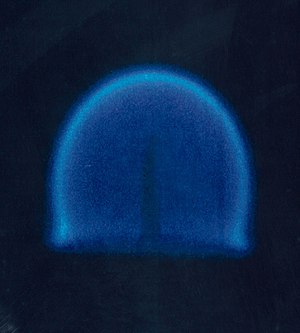
Flamme / Flammer i vægtløs tilstand
I vægtløs tilstand bliver flammen kugleformet
En flamme er et lysende synligt resultat af en exoterm kemisk reaktion, eksempelvis forbrænding af en gas, hvor der udvikles ild.